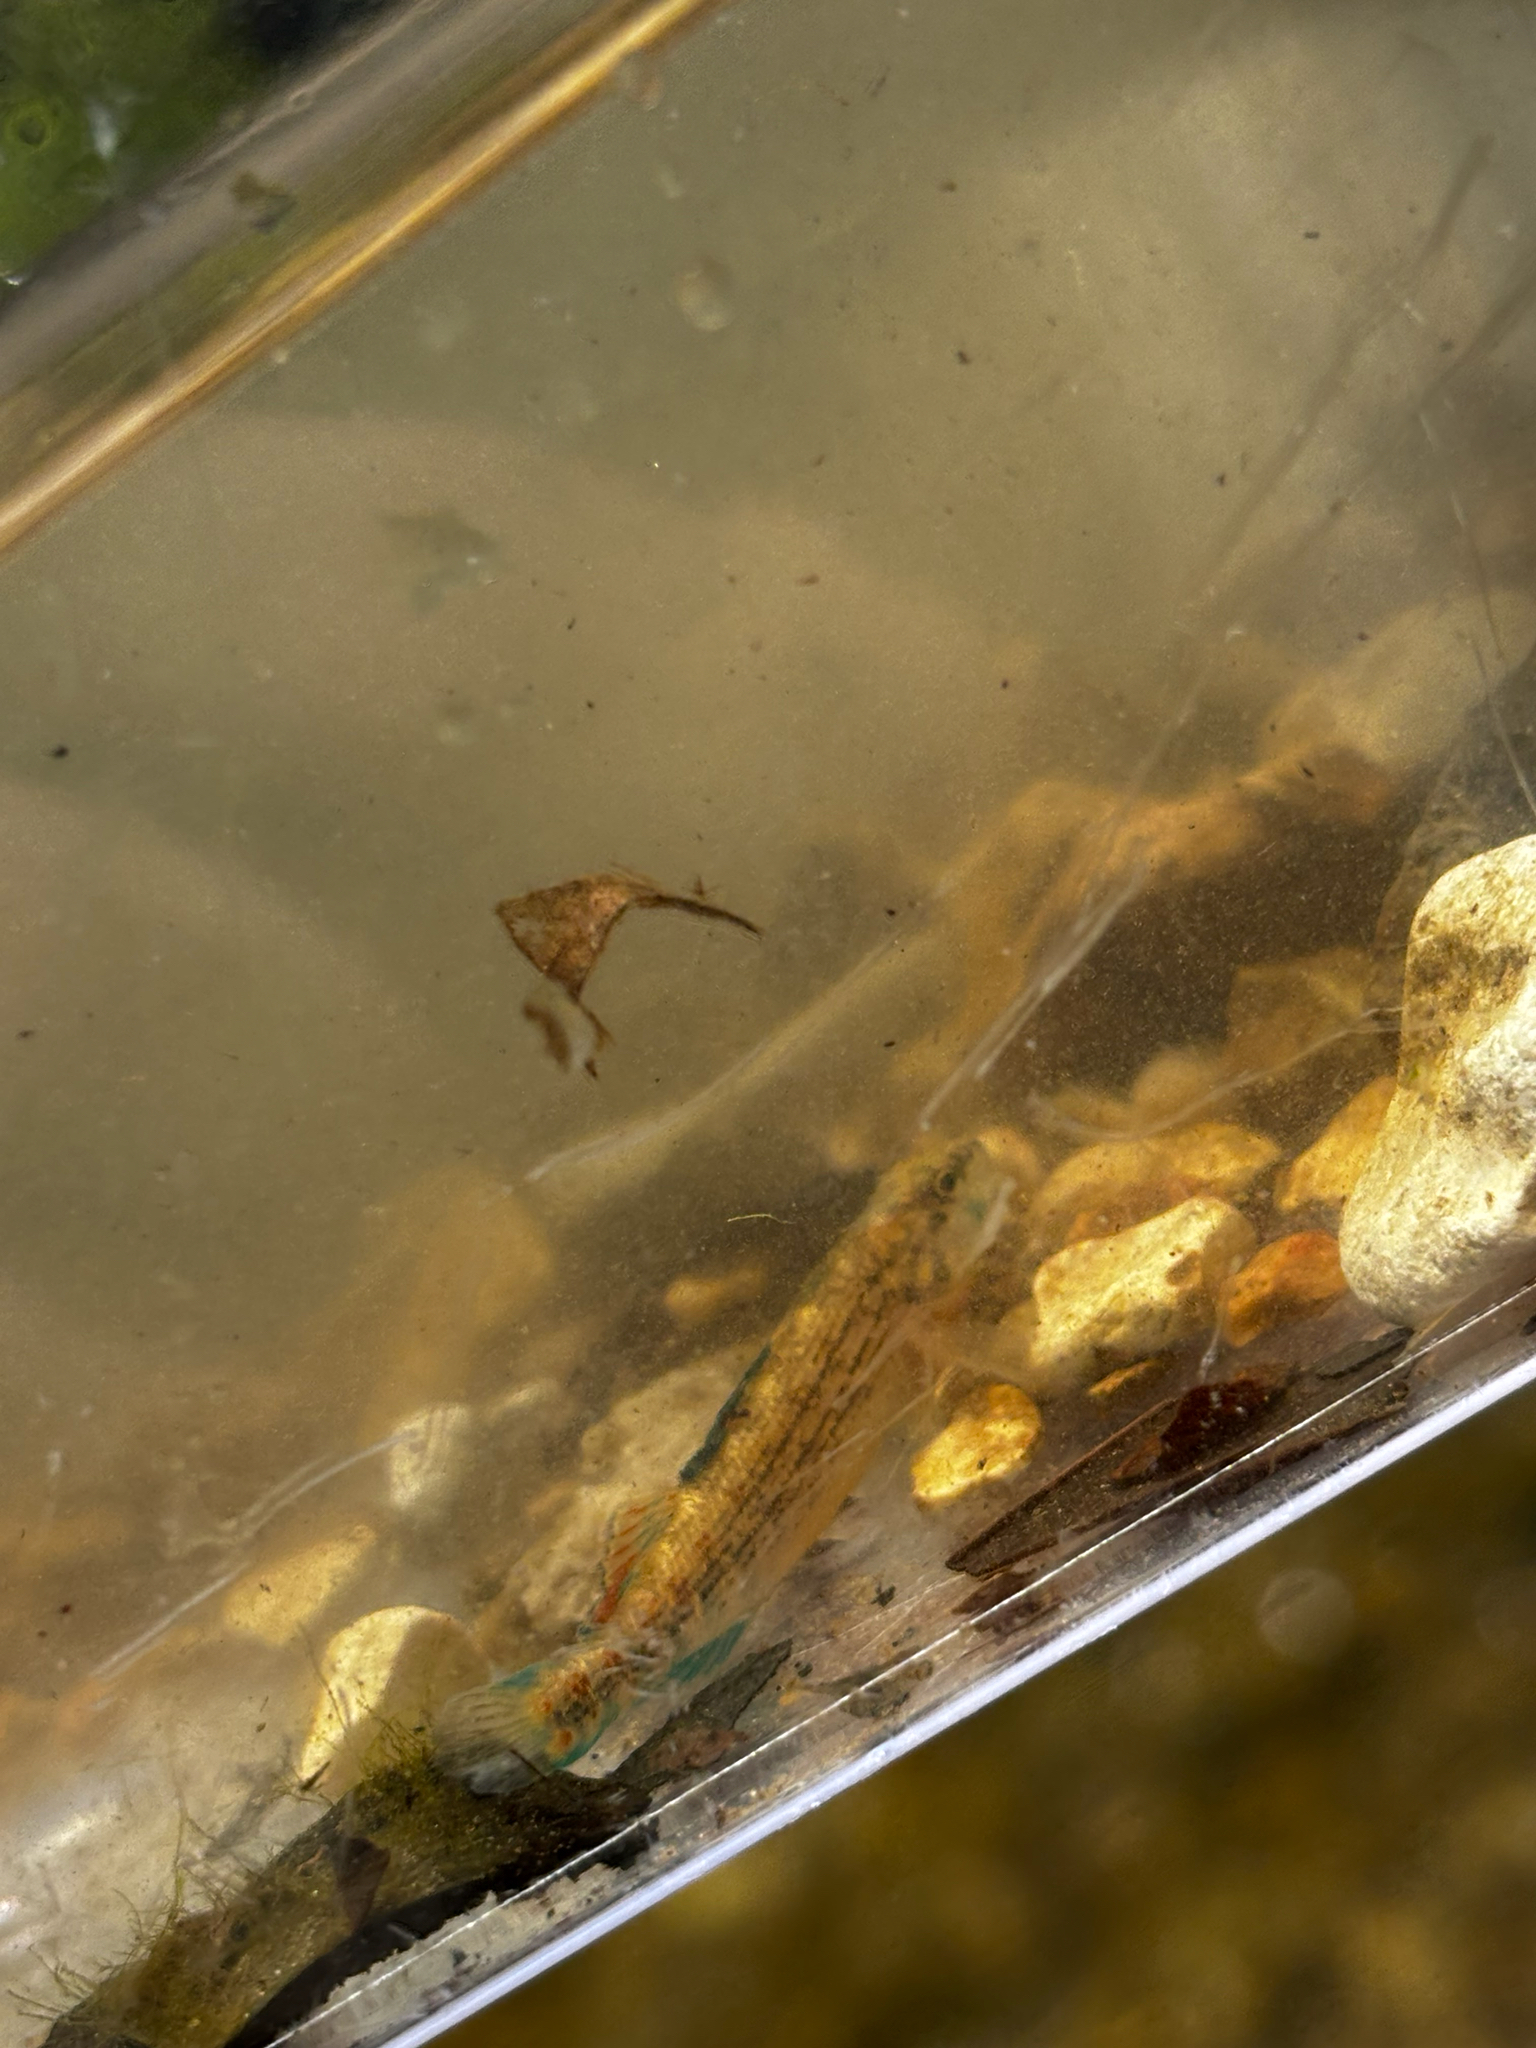
fish (species not among the labelled classes)